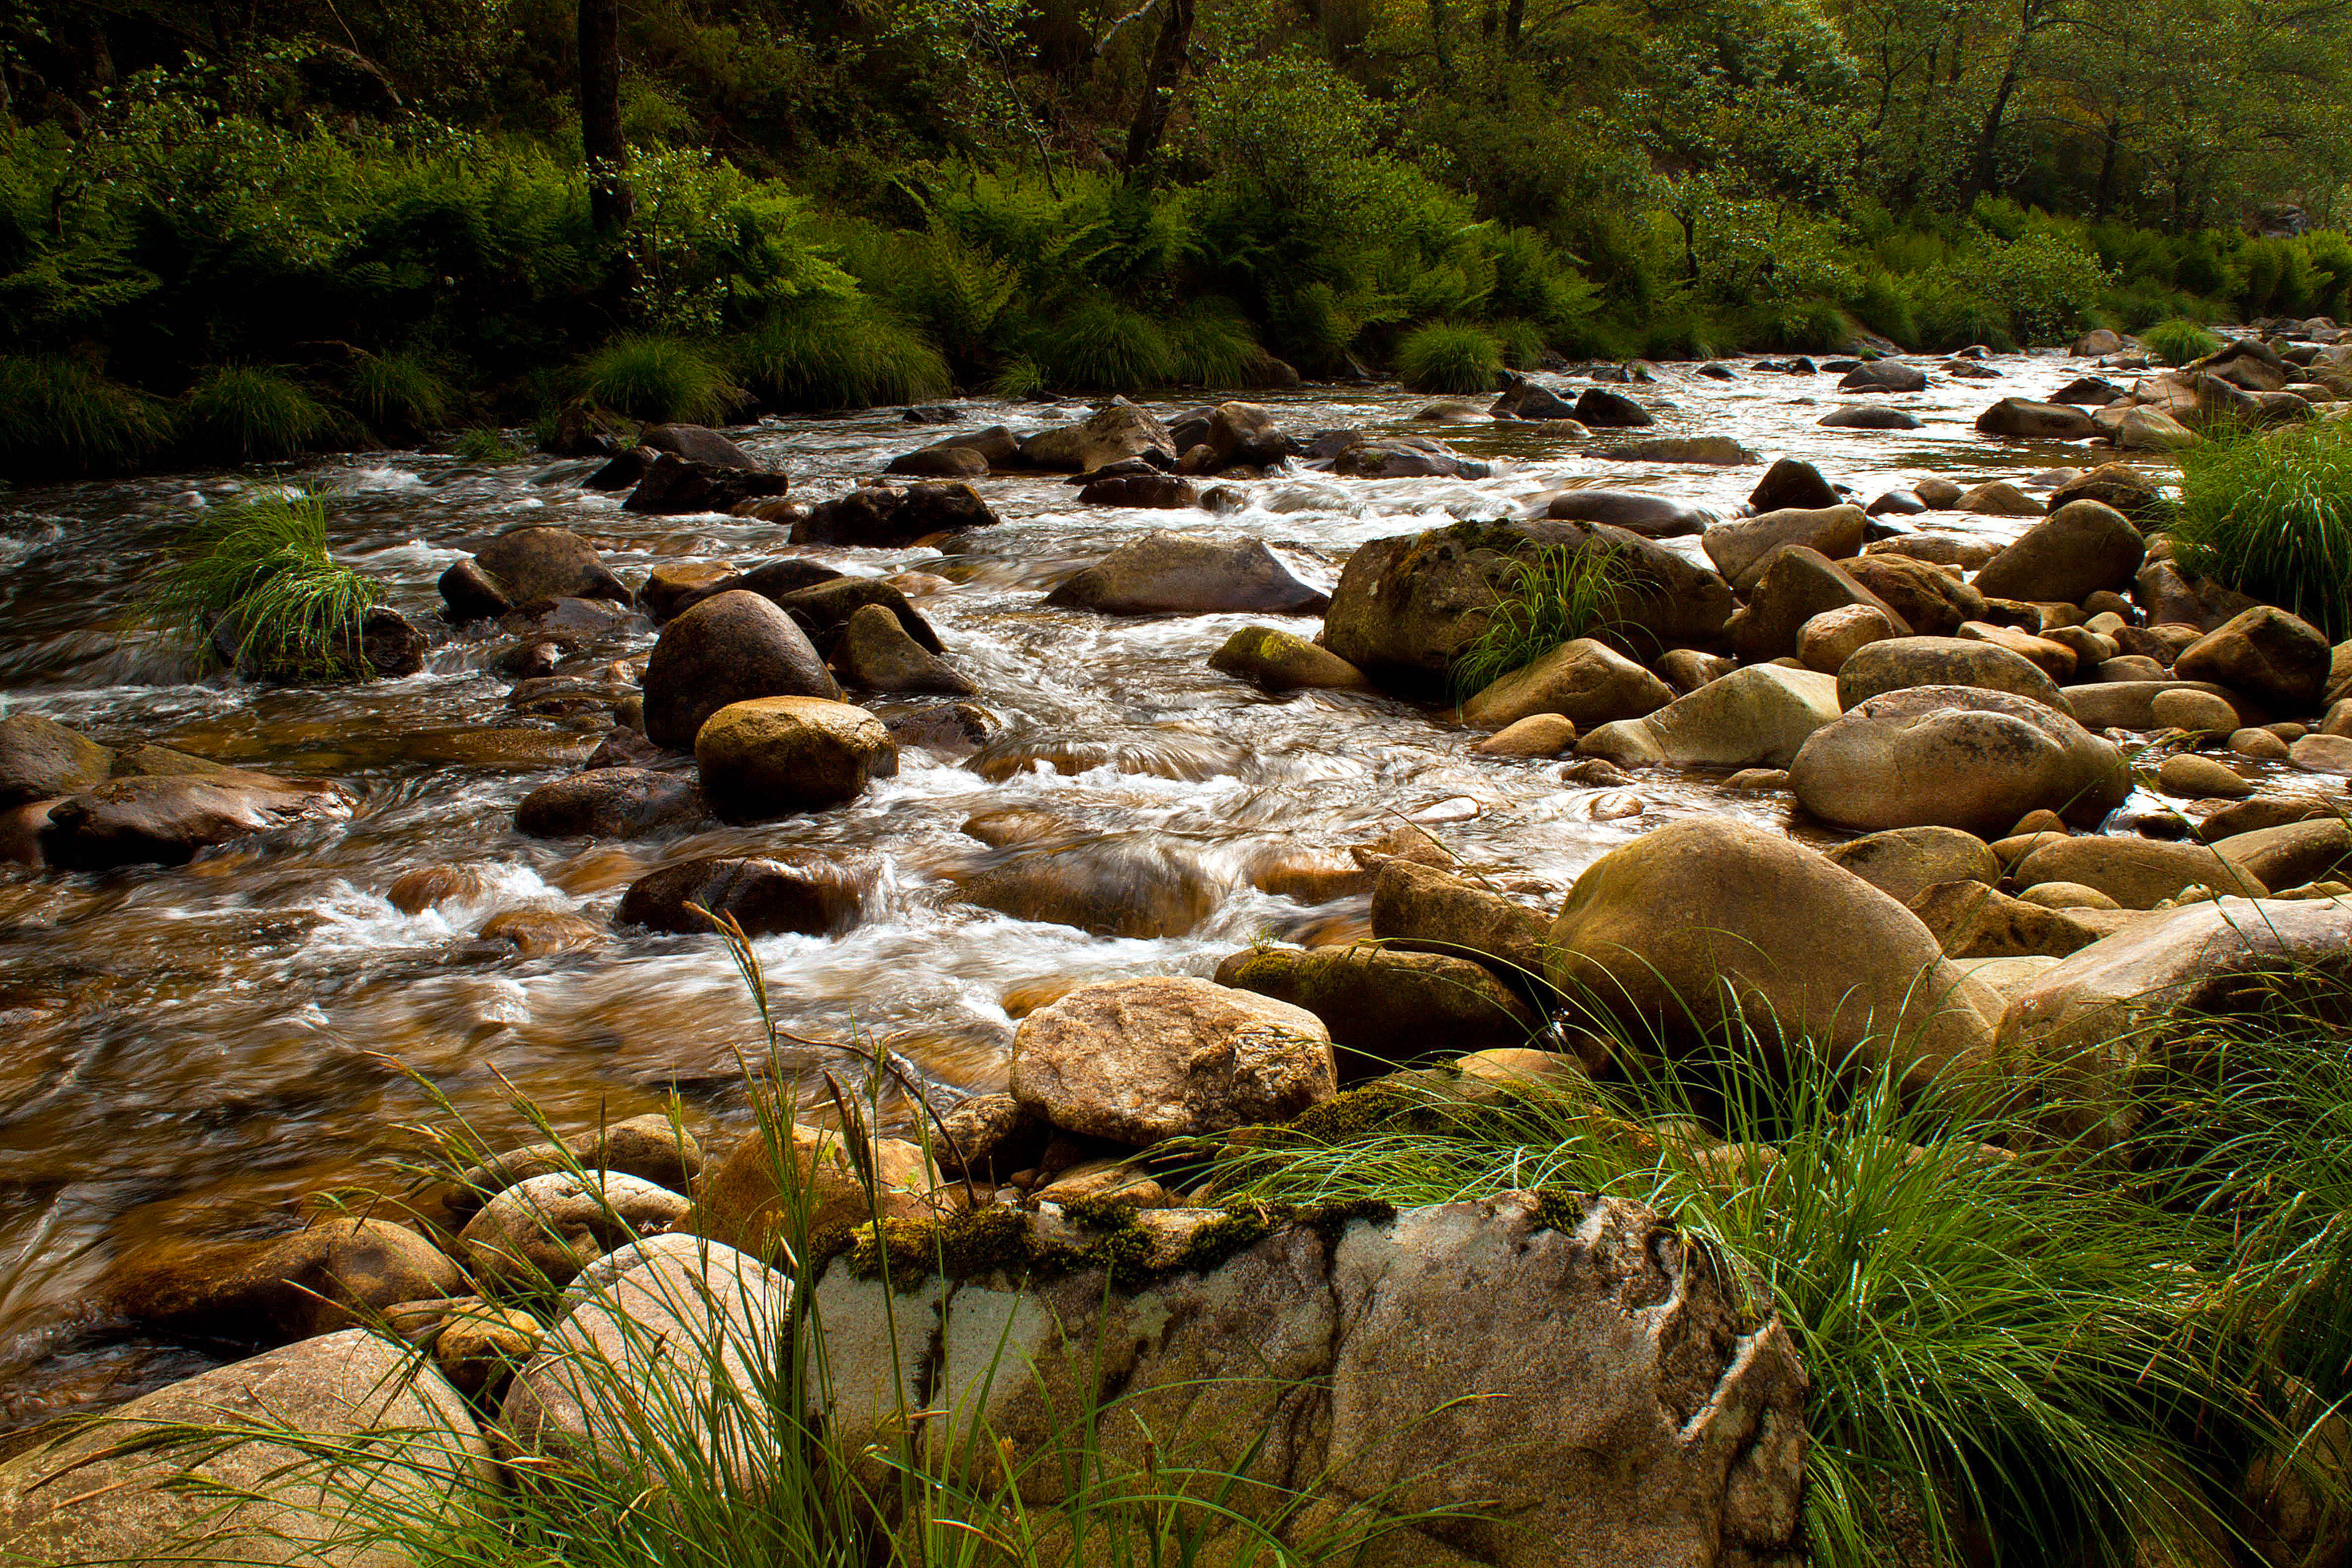
landscape, tree, water, nature, forest, rock, creek, wilderness, flower, river, valley, stream, rapid, body of water, galicia, pontevedra, woodland, habitat, water feature, ecosystem, watercourse, espana, wadi, ggl1, cotobade, spaincanoneos500d, rutadesanxusto, landform, natural environment, geographical feature